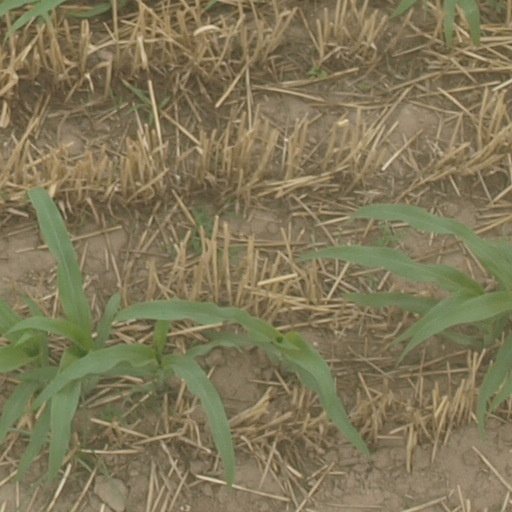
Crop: maize; corn